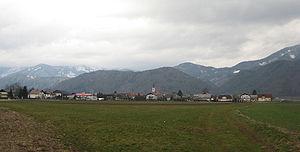
Cerklje na Gorenjskem est une commune du nord-ouest de la Slovénie située dans la région de Haute-Carniole. C'est sur le territoire de cette commune que se trouve l'Aéroport Jože Pučnik de Ljubljana.